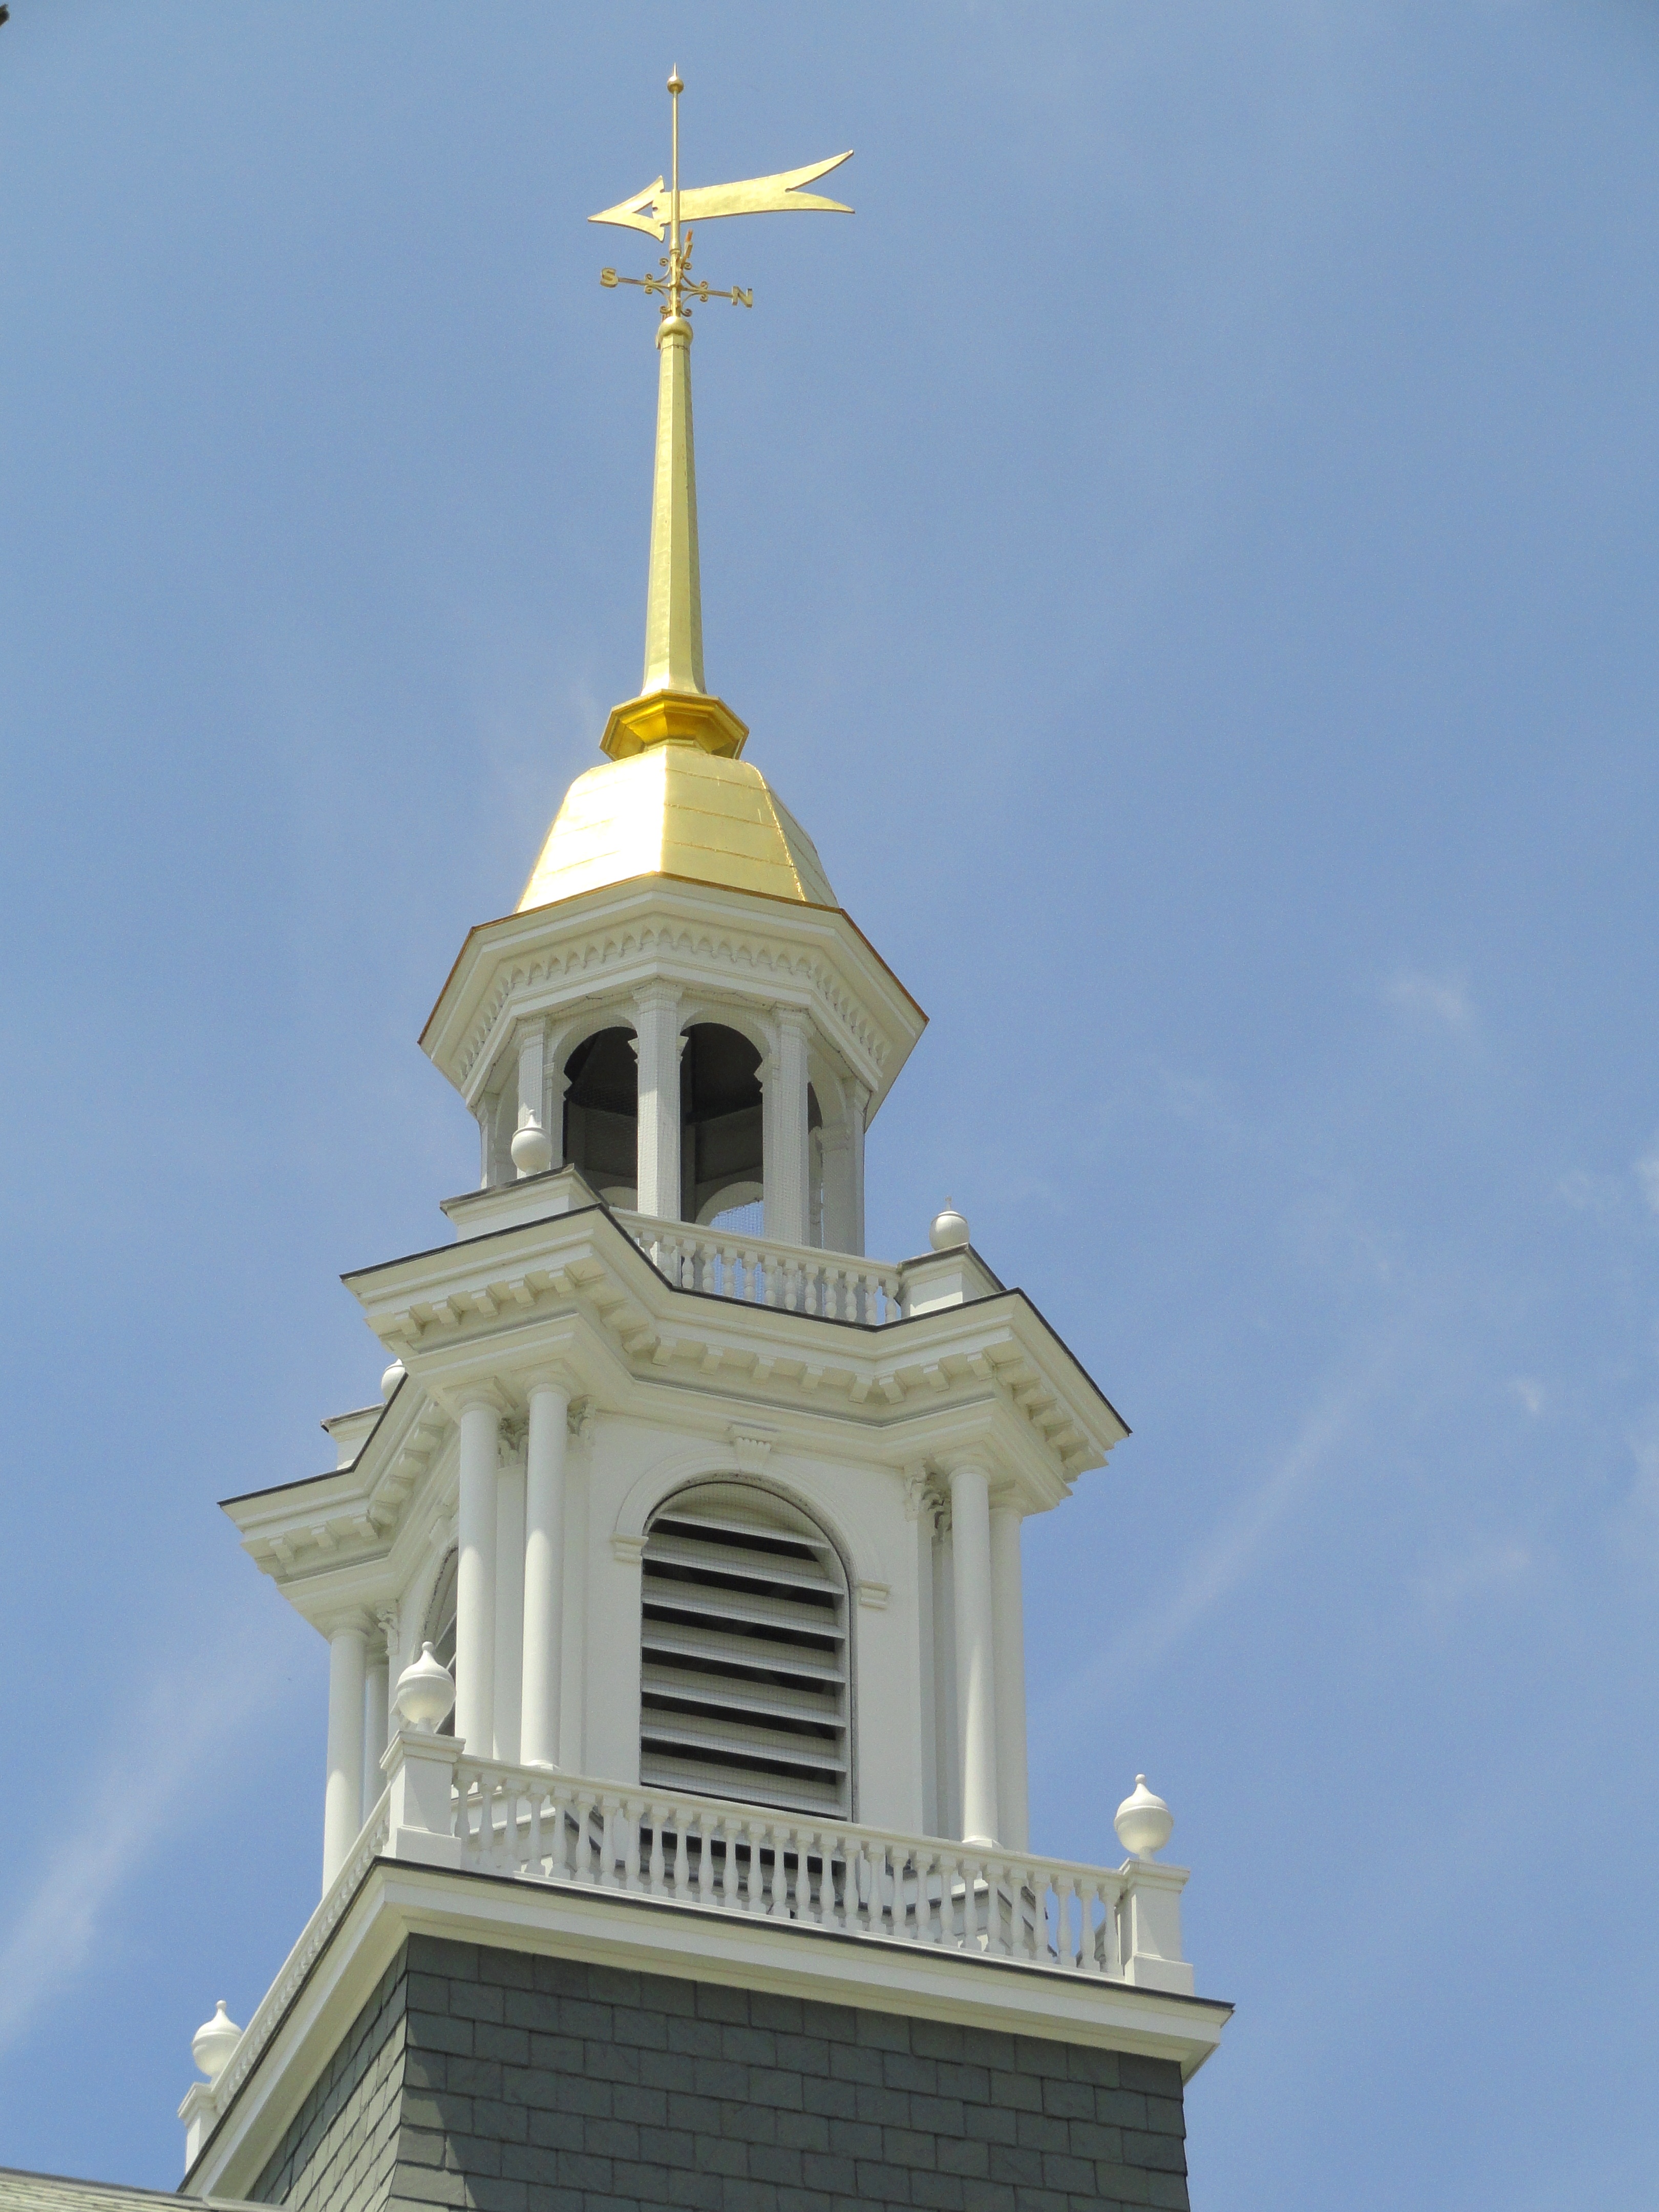
architecture, building, tower, usa, church, chapel, historic, place of worship, clock tower, bell tower, spire, steeple, turret, massachusetts, public library, billerica, spanish missions in california